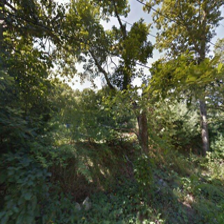
Label: streetView